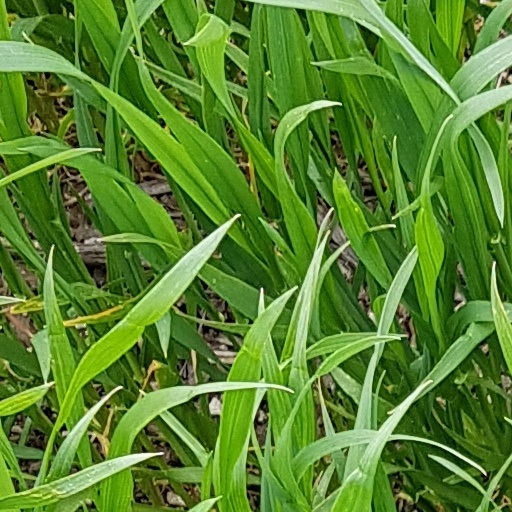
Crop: wheat